Limnopilos

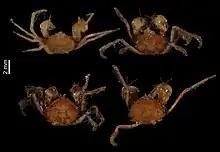
A dorsal view of "Limnopilos sumatranus".

Species of this genus are quite small, the carapace reaching only 1 cm in width at maturity. The leg span may reach lengths of 2.5 cm. The carapace is circular and pilose and the dorsal surface is concave. There are distinct gastro-cardiac grooves and margin. The male chelae are stout, partially covered by dense setae, and lacking a tubercle. The rostrum is absent or weak. The eyes, antennae, and antennules are visible from above. Both male and female abdomen-pleotelson are six-segmented. The male pleotelson is slightly trilobed. Female abdomen-pleotelson segments are distinctly demarcated. In "L. sumatranus", there is a boundary between the first and second segments, or between the second and third segments in "L. naiyanetri". Long, biramous pleopods are found on the second to fifth segments, developed from distal outer end of the inner surface of each segment. Crabs of the genus "Limnopilos" can be distinguished from other hymenosomatid crabs by the following features: their telson is not distinctly trilobate, the eyes are not concealed from dorsal view by the anterior carapace, and male first pleopods have a simple structure. In both male and female individuals, all abdominal segments are free and unfused.